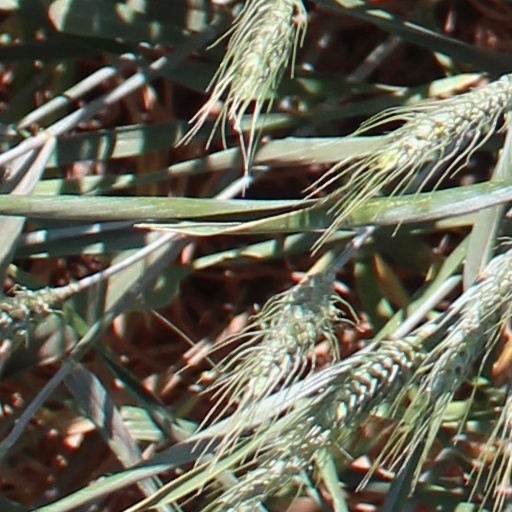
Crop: wheat